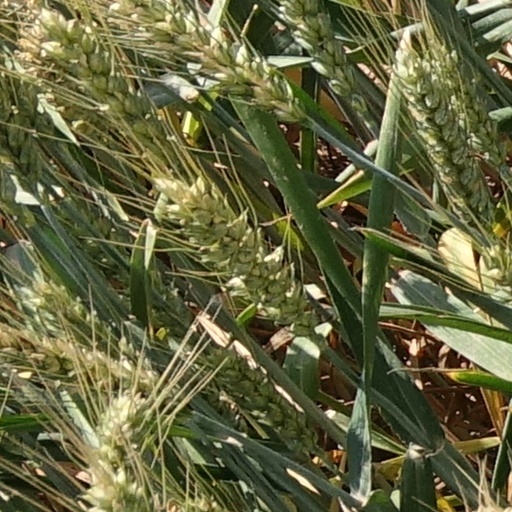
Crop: wheat